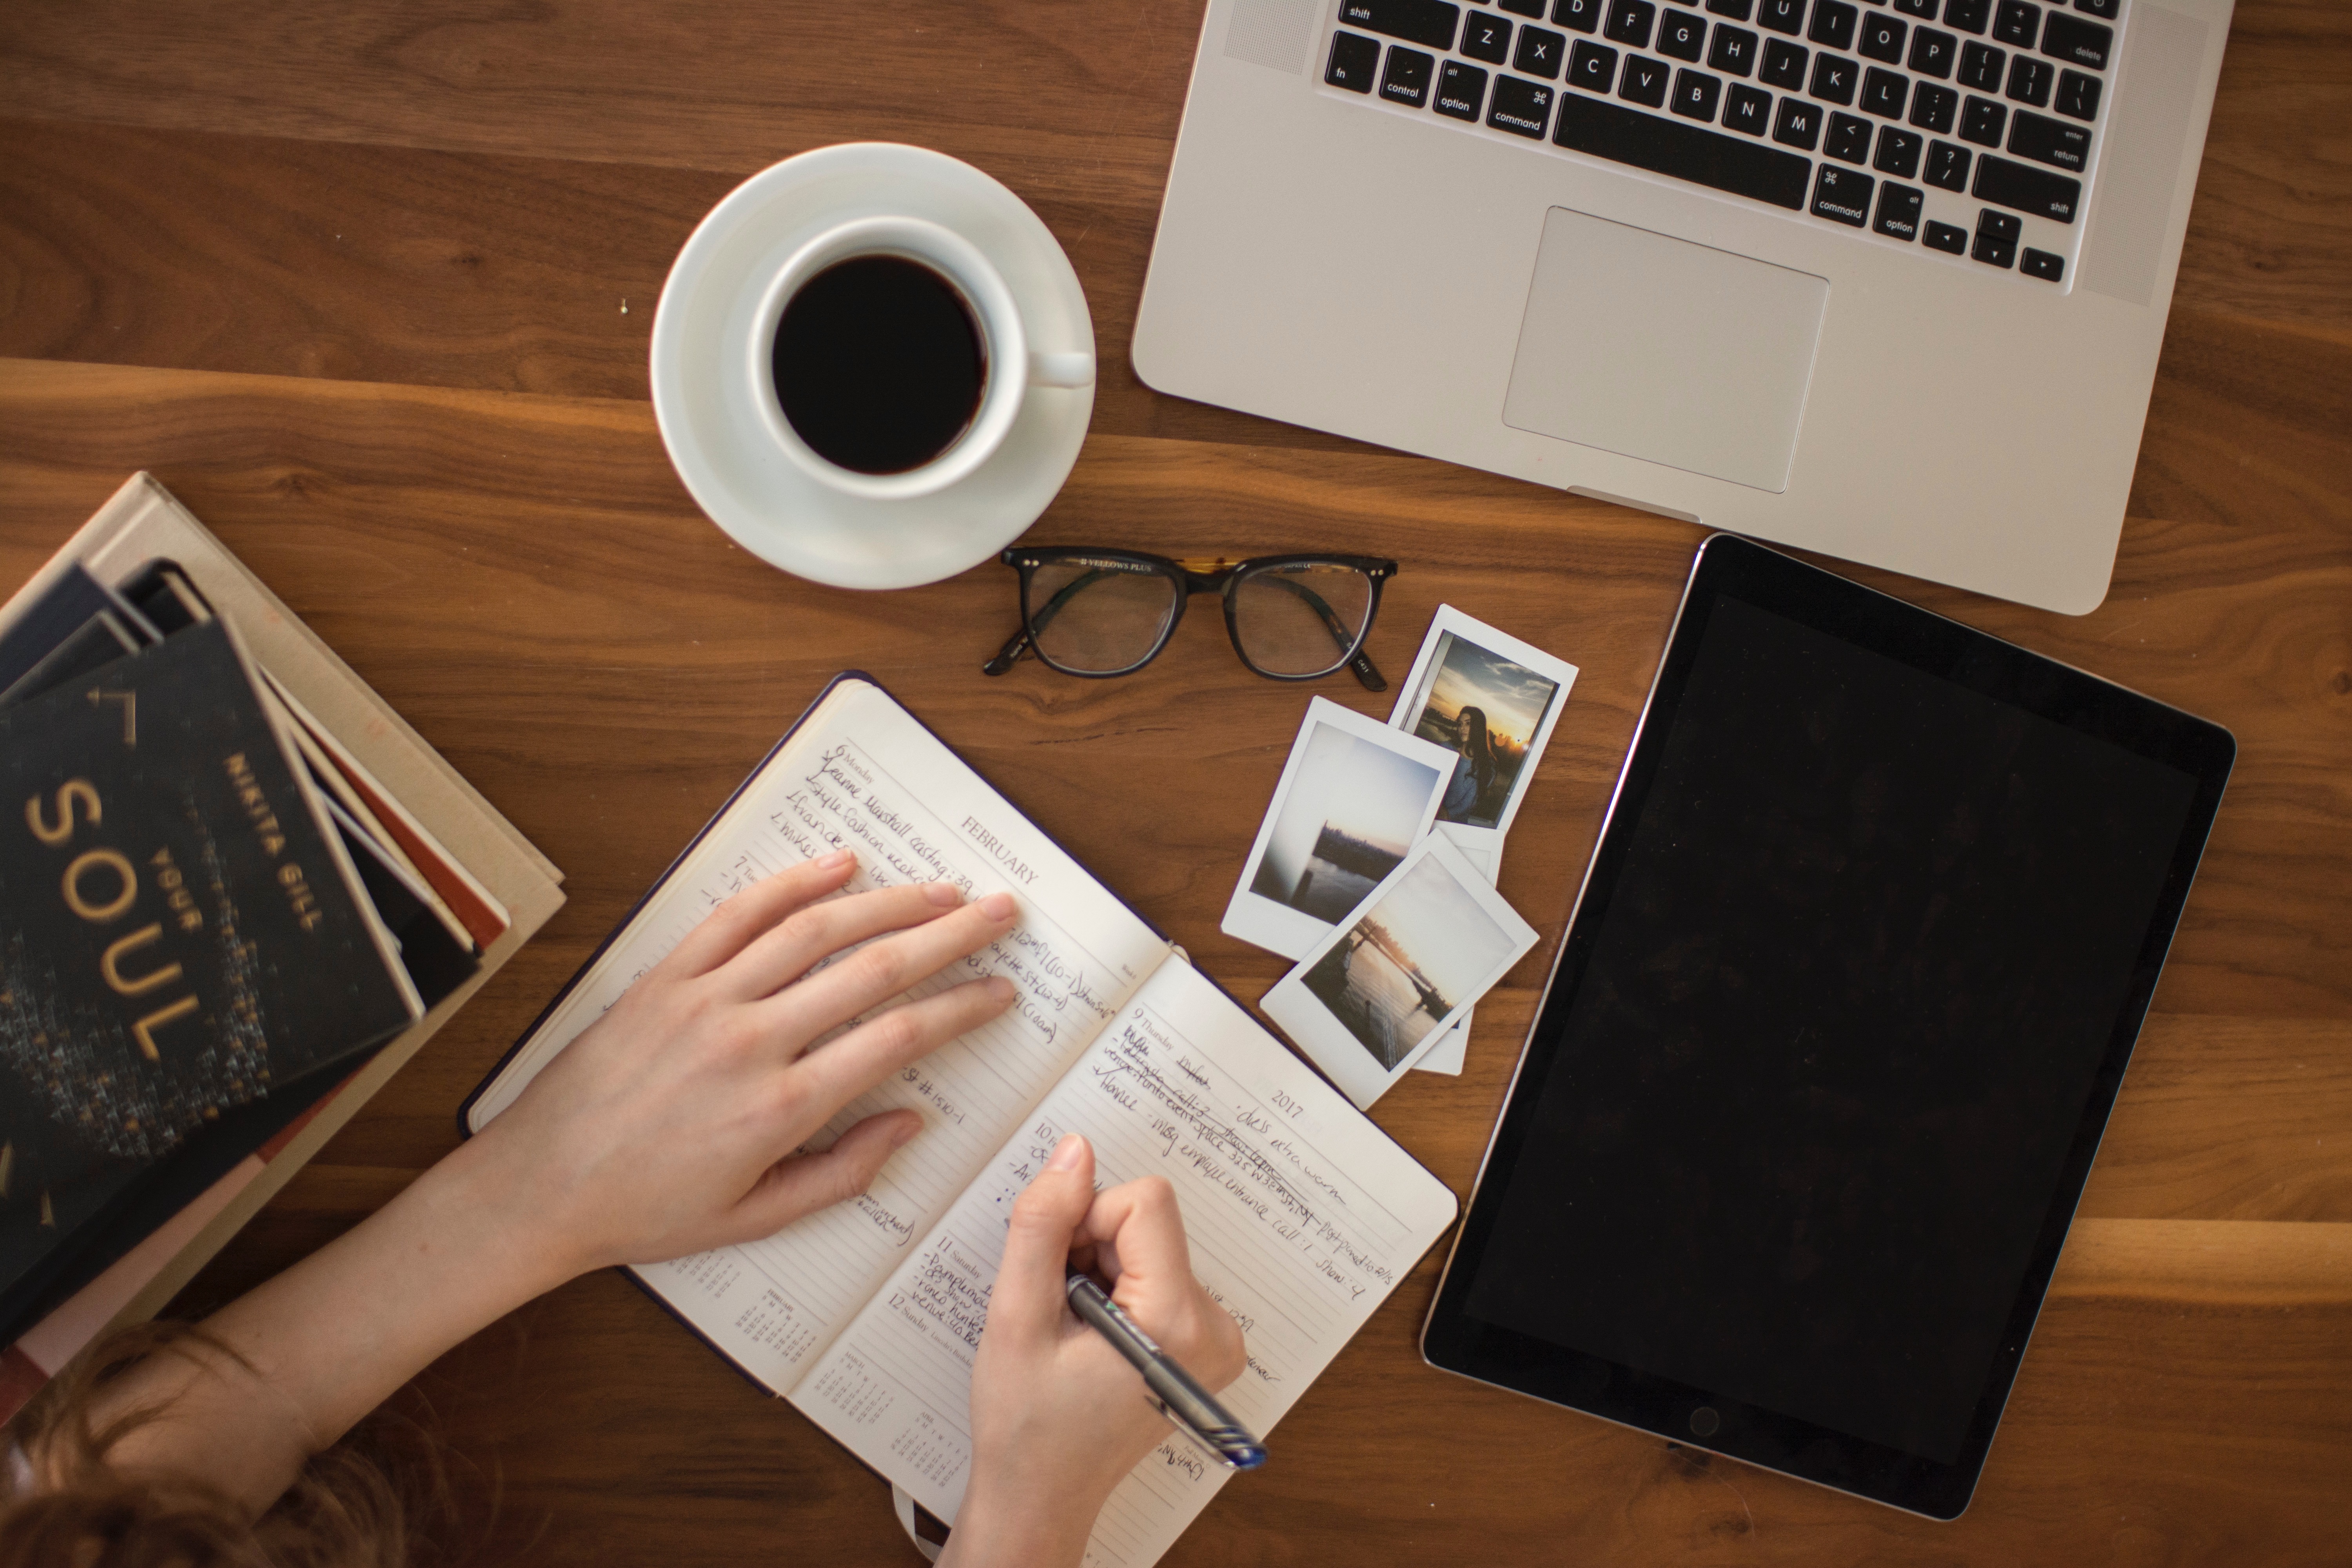
laptop, computer, writing, hand, pen, brand, flatlay, art, drawing, design, graphic design